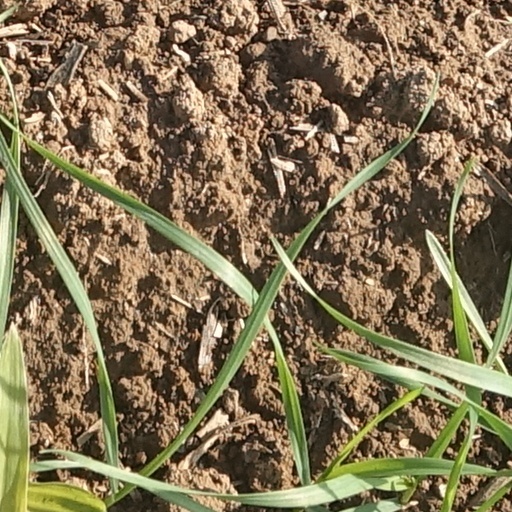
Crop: wheat